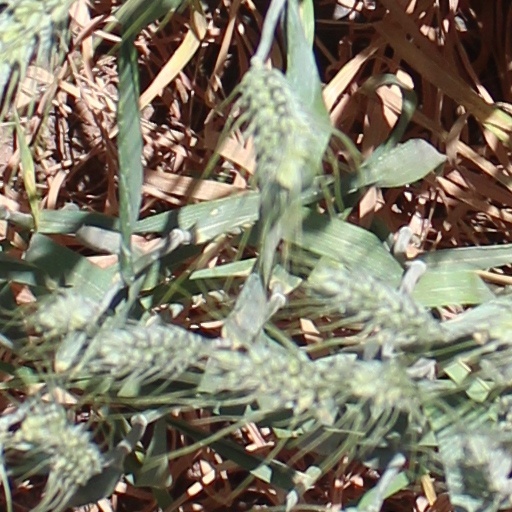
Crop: wheat